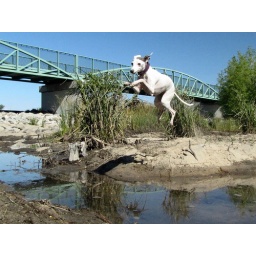
Gracie jumping over the Kern river